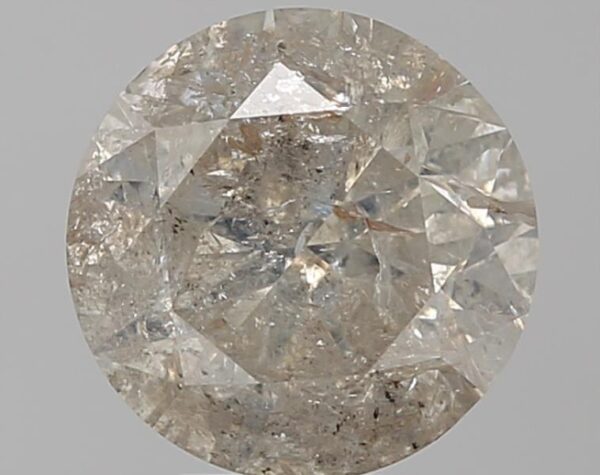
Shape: round
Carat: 4.03
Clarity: I7
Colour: K
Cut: GD
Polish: VG
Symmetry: F
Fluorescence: N
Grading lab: NONCERT
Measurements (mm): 9.829 x 9.9 x 6.275